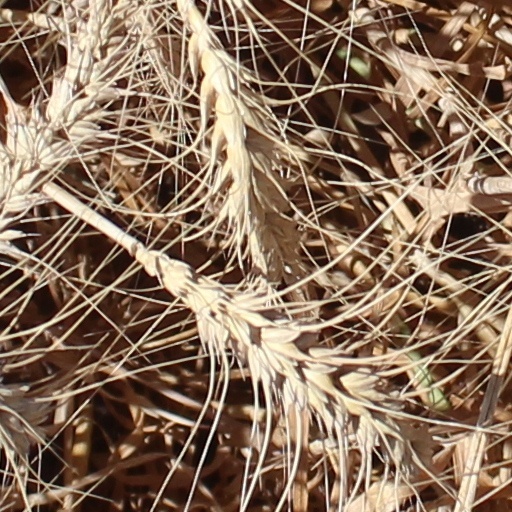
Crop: wheat